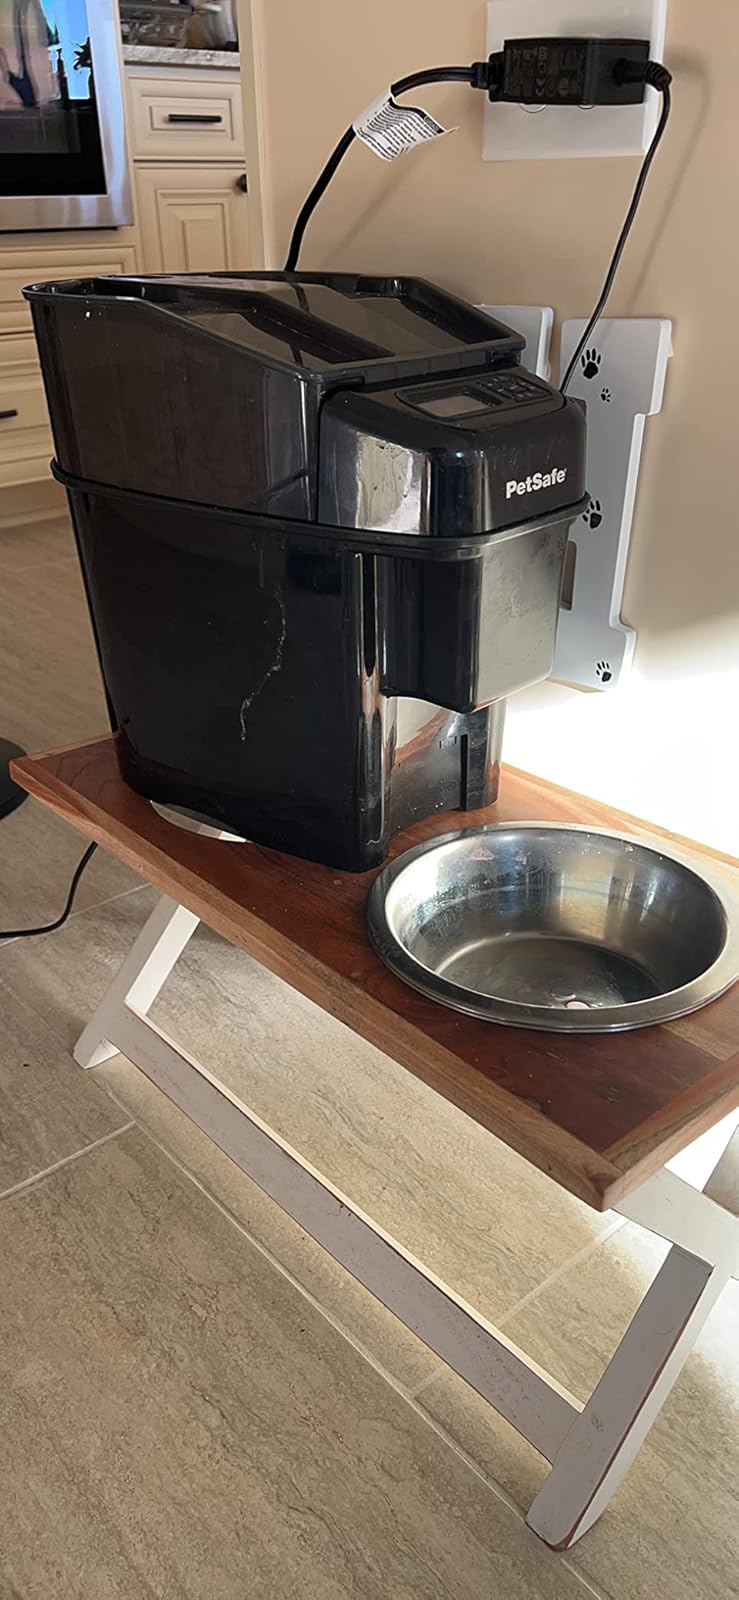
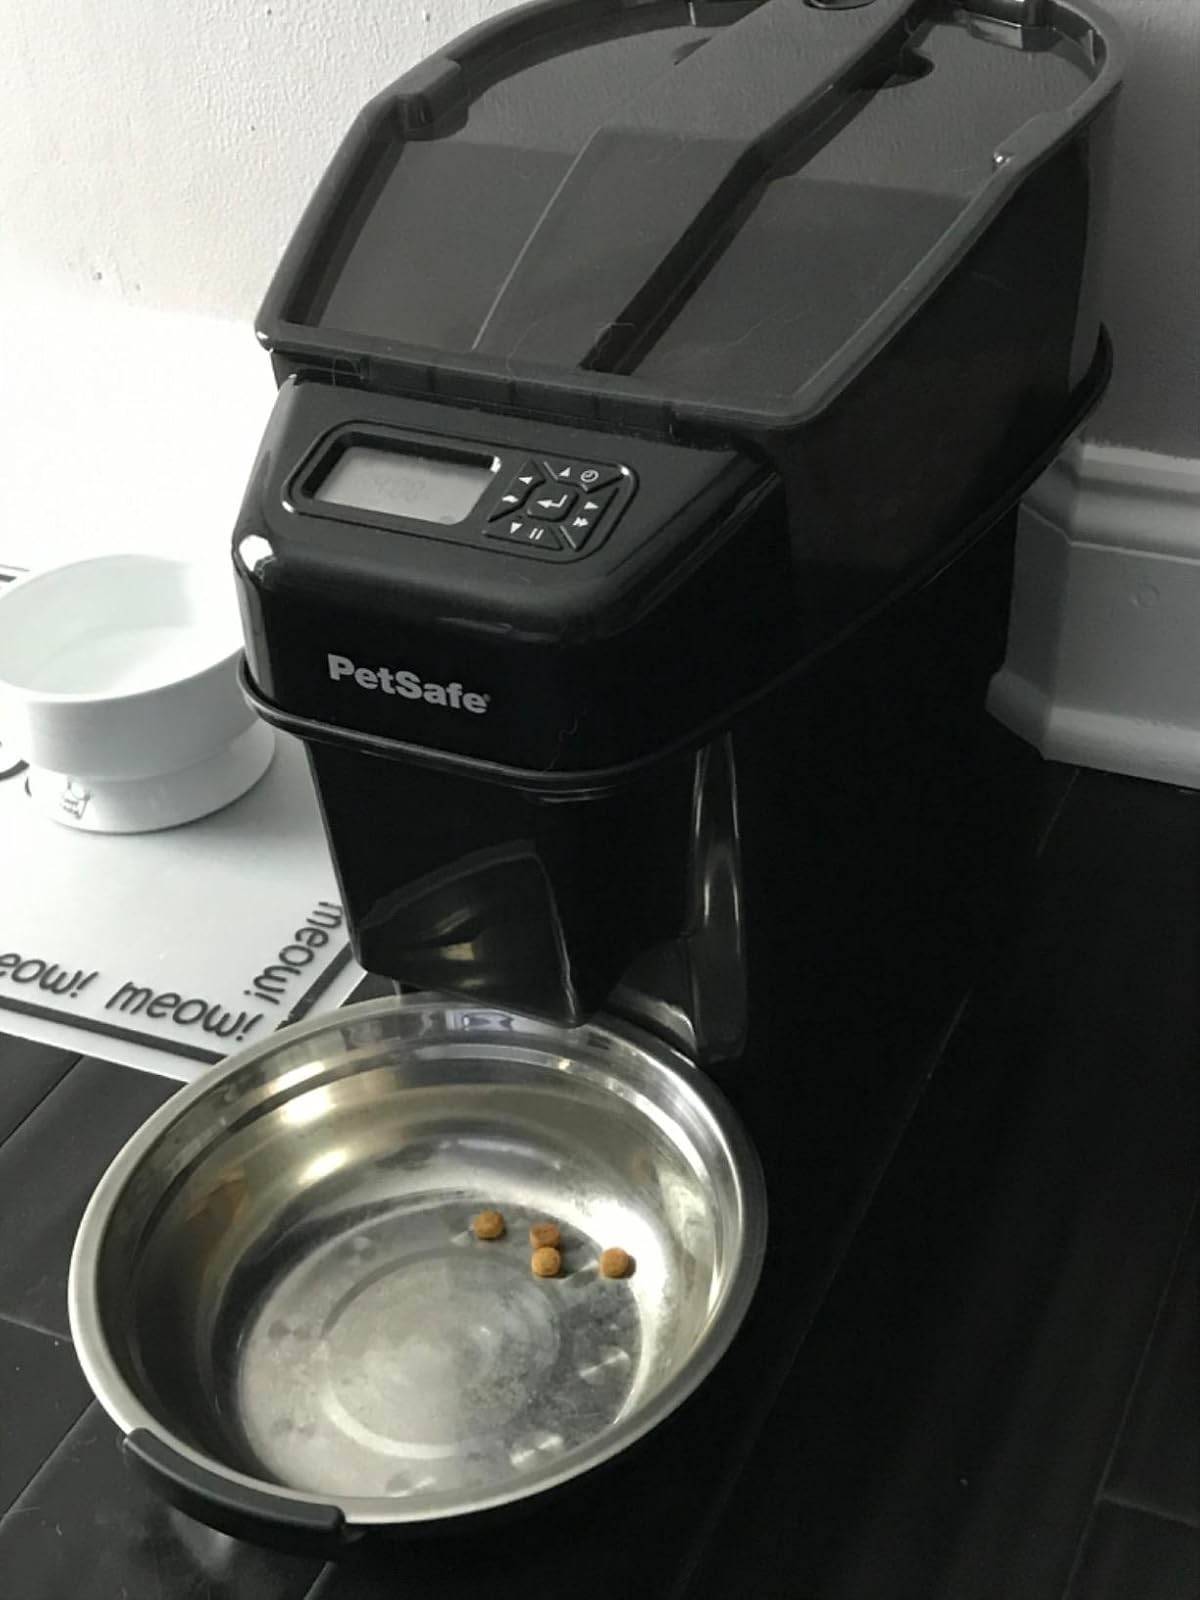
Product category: items_feeder
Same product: yes